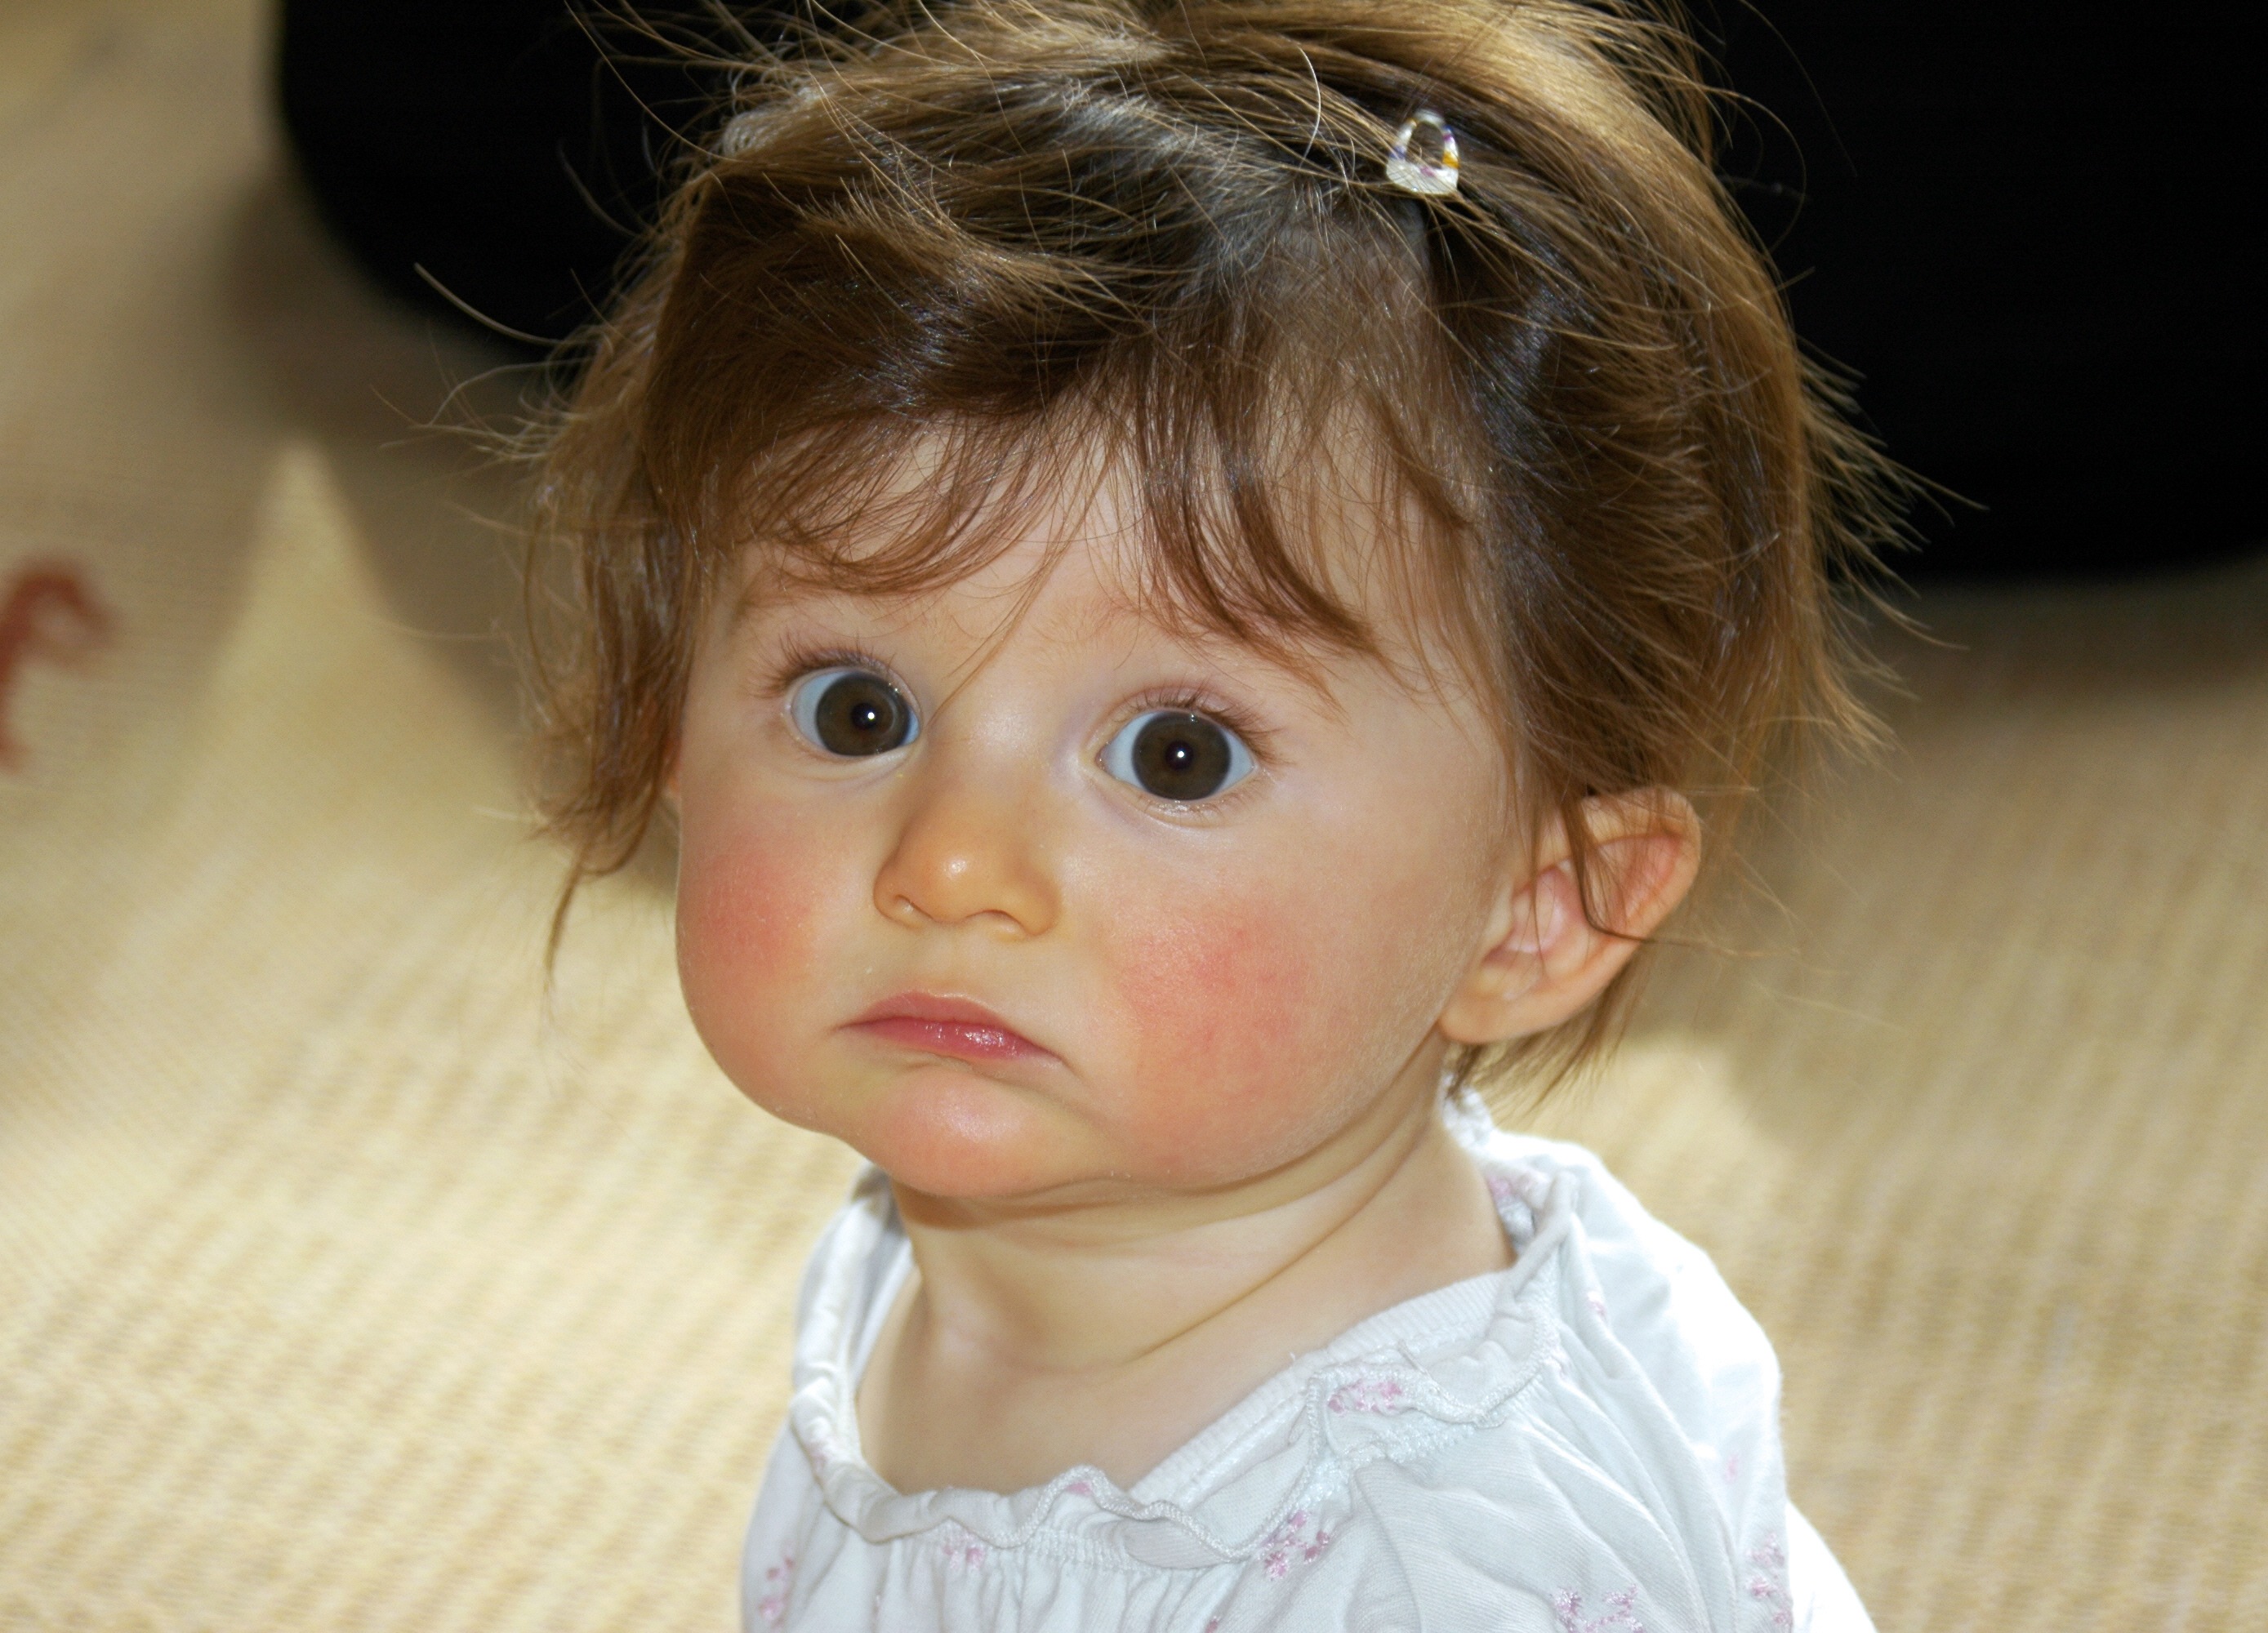
person, girl, hair, sweet, kid, cute, portrait, child, toy, baby, facial expression, hairstyle, smile, close up, face, nose, infant, toddler, eye, head, skin, organ, adorable, sweetness, little girl, big eyes, portrait photography